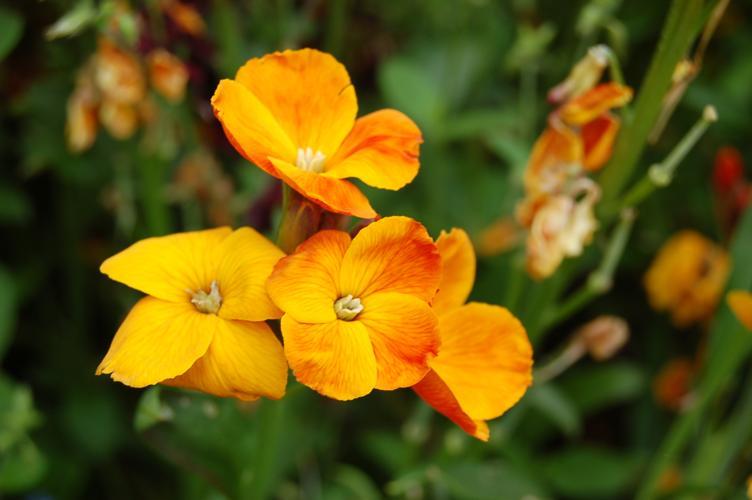
Label: wallflower